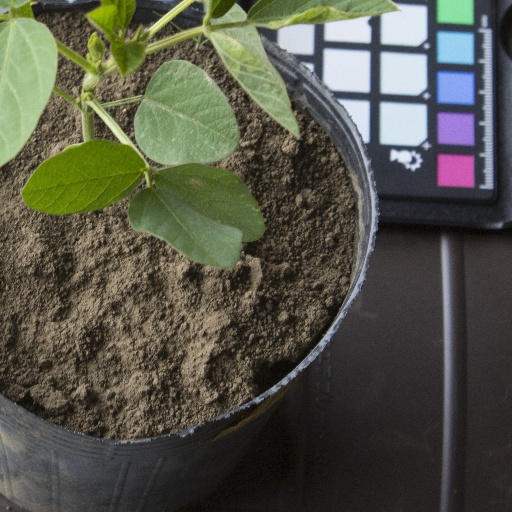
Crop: soybean